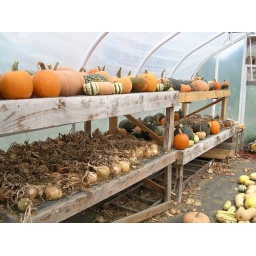
curing in green house